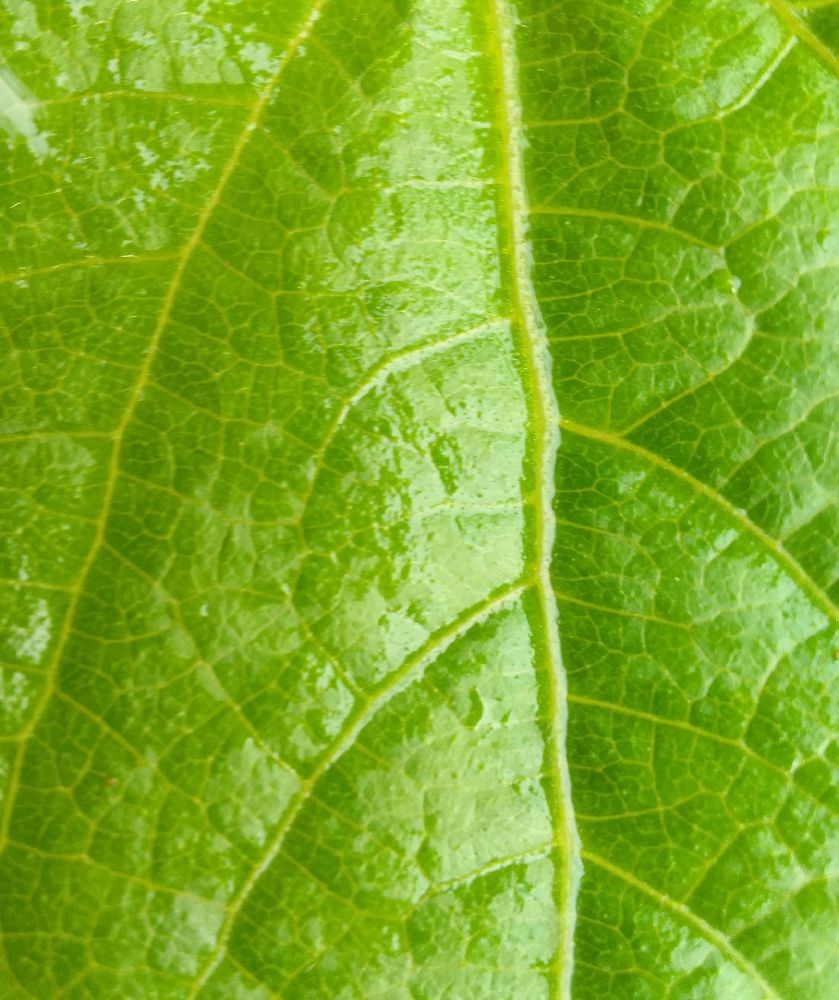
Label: healthy